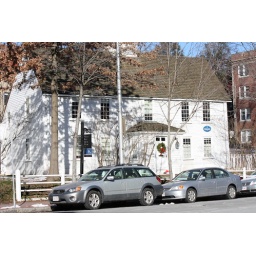
holiday cheer and silver cars at the oldest house in Cambridge